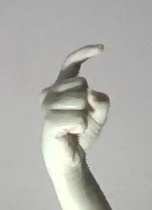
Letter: ra